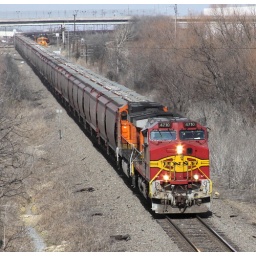
BNSF 4710 in Warbonnet paint leading train G-SJOGAT9-25A down the hill past the south end of the yard at Saginaw, Texas.